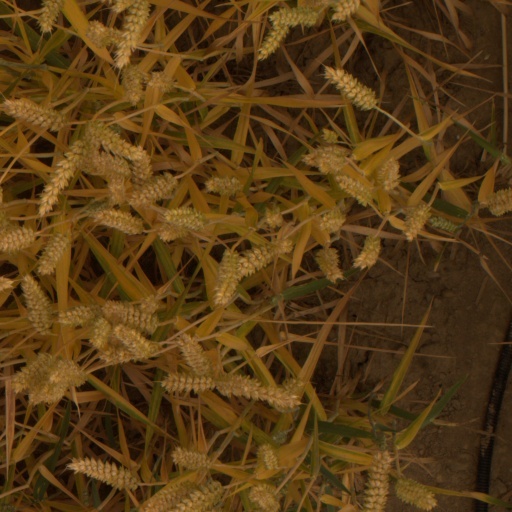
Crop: wheat